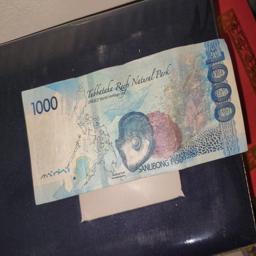
Label: 1000_Old_Back